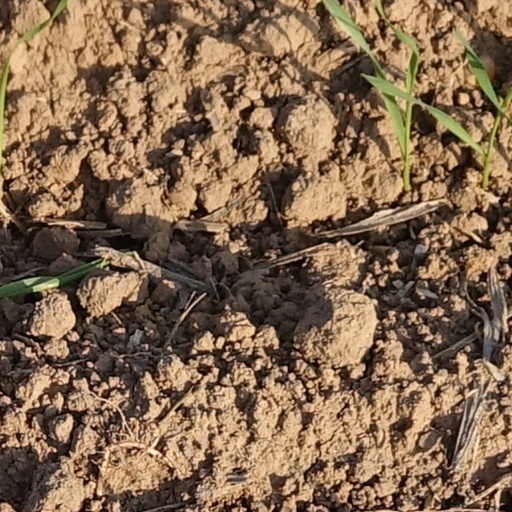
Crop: wheat